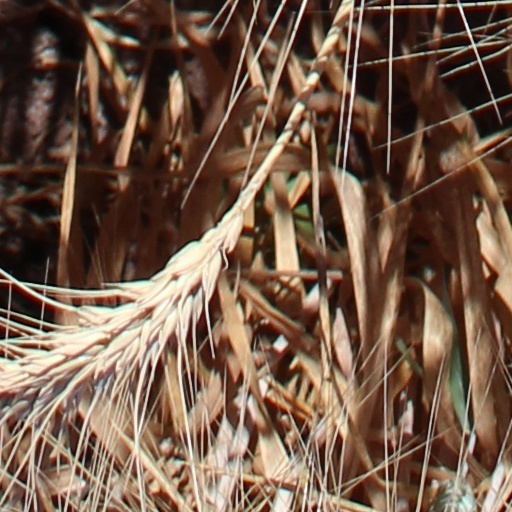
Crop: wheat